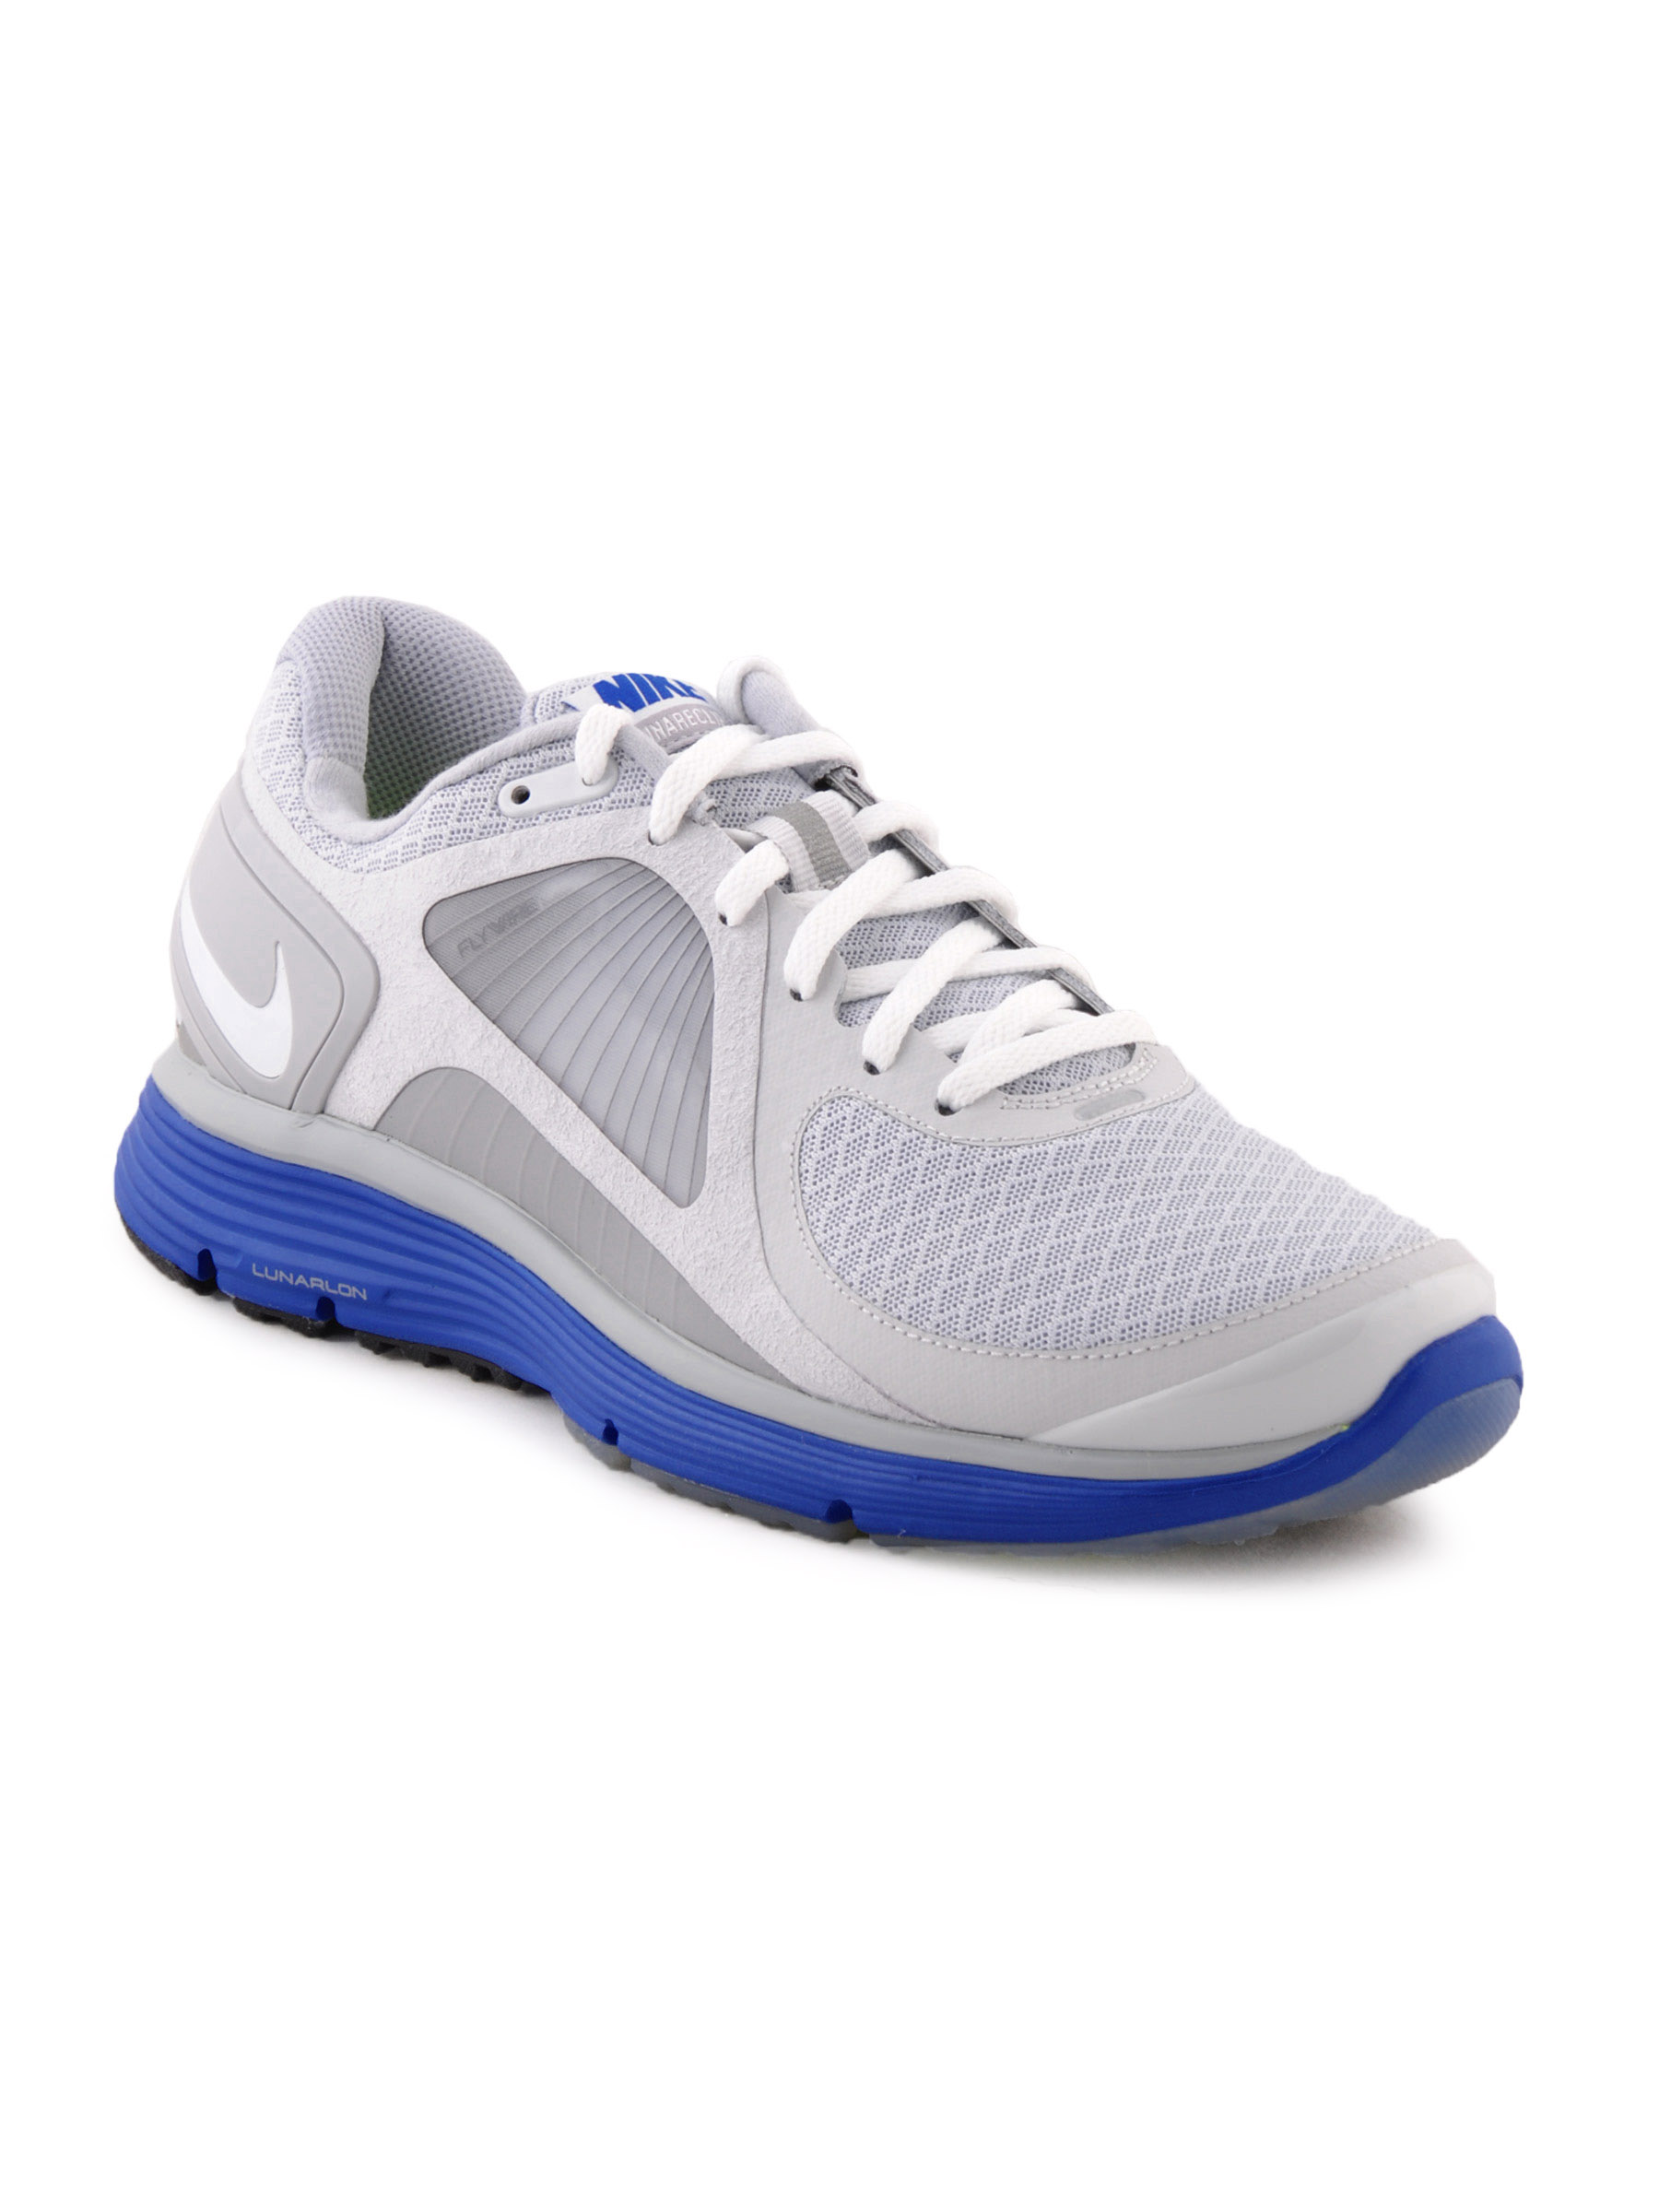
Nike Men Lunareclipse White Sports Shoes
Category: Footwear / Shoes / Sports Shoes
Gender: Men
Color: White
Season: Fall 2011
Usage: Sports